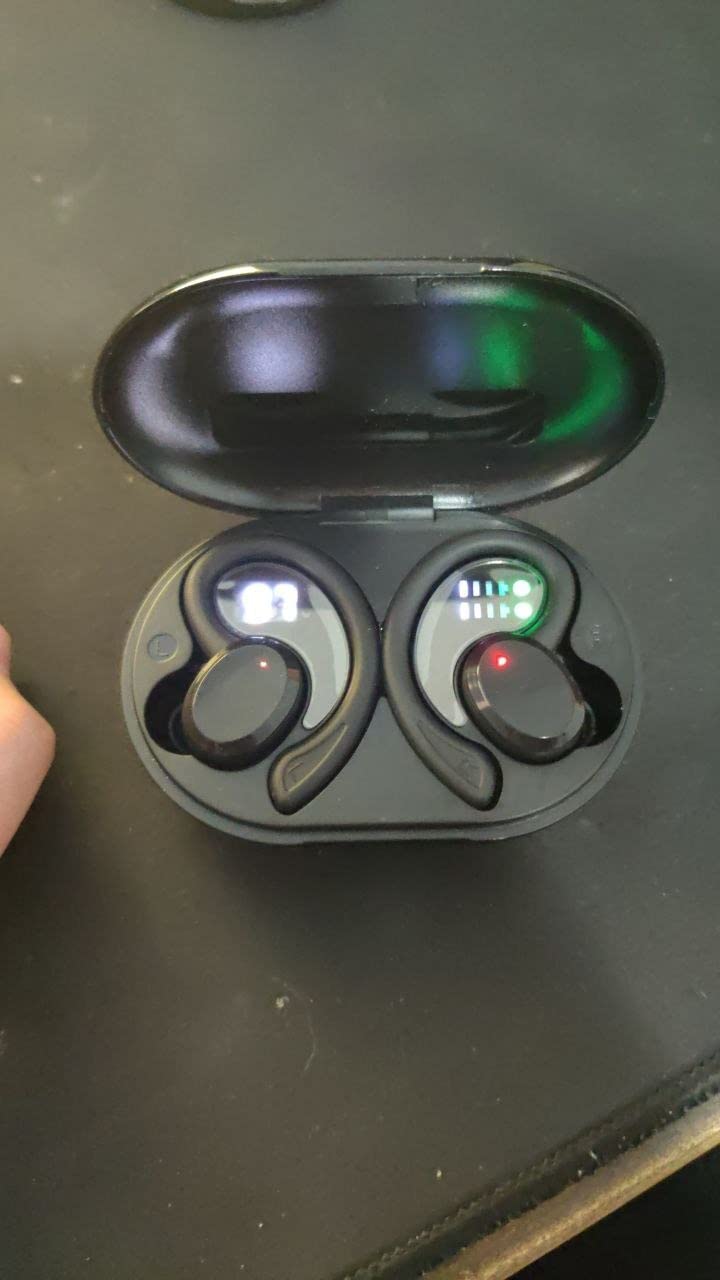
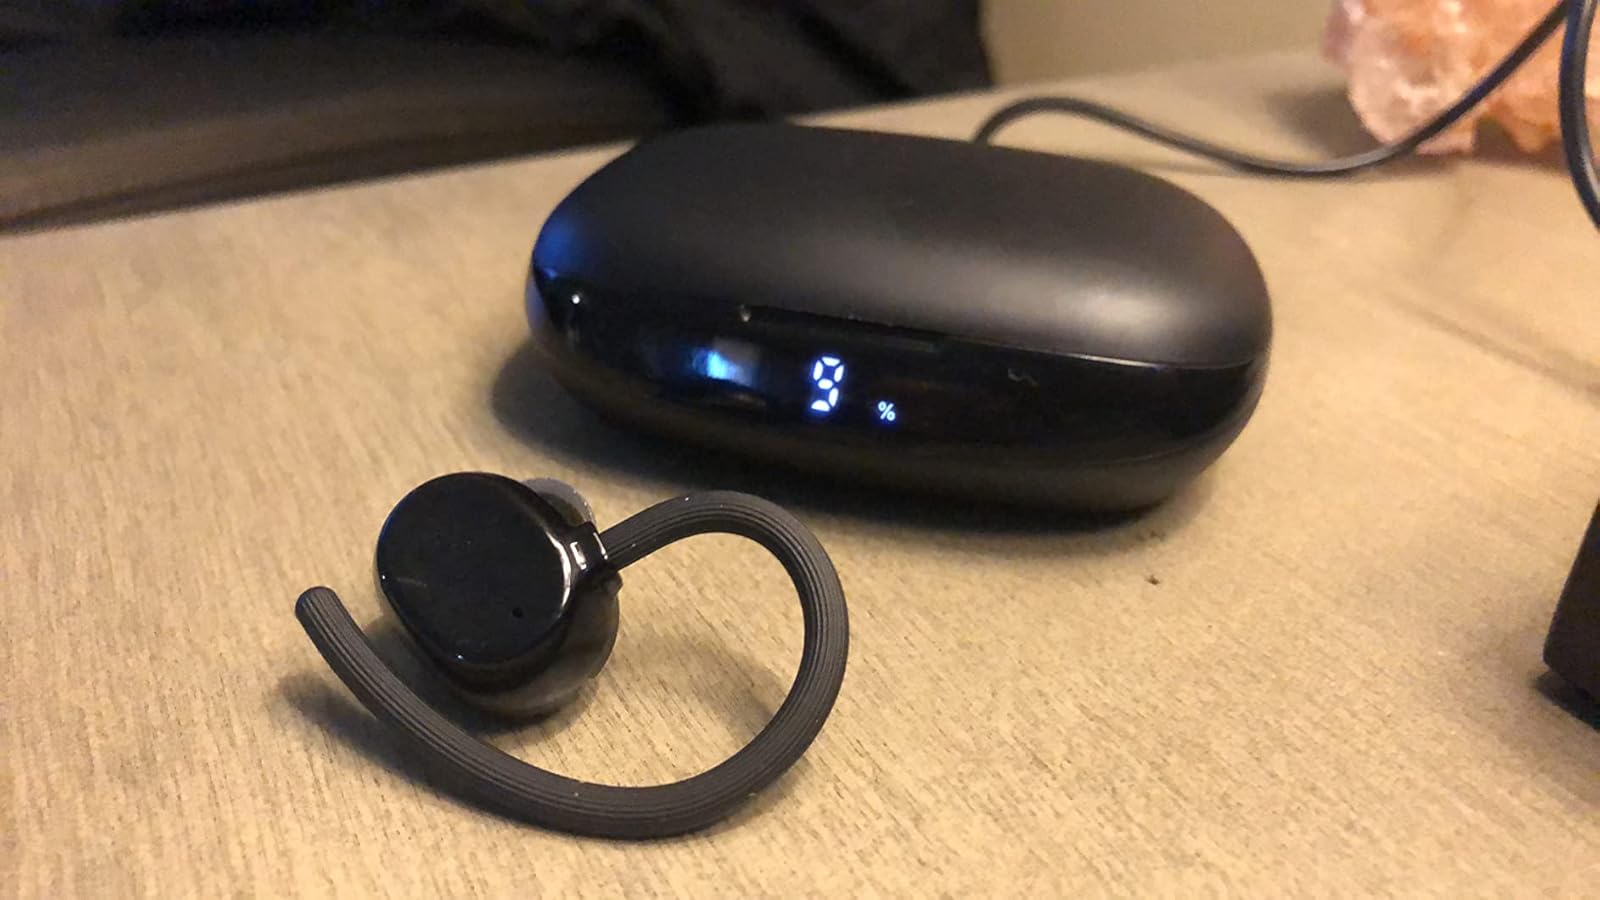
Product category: earbuds
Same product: no